Battle of Moorefield

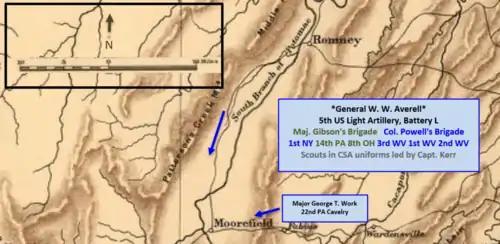
old map description of Averell's force added

By the time Averell received his order to renew the pursuit of McCausland, the rebels had already threatened Cumberland. McCausland was held off by artillery led by General Benjamin Franklin Kelley. With considerable difficulty, McCausland crossed the Potomac River and made camp near Springfield, West Virginia, on the South Branch River. On the next day, they moved toward Romney, and rested until August 4.